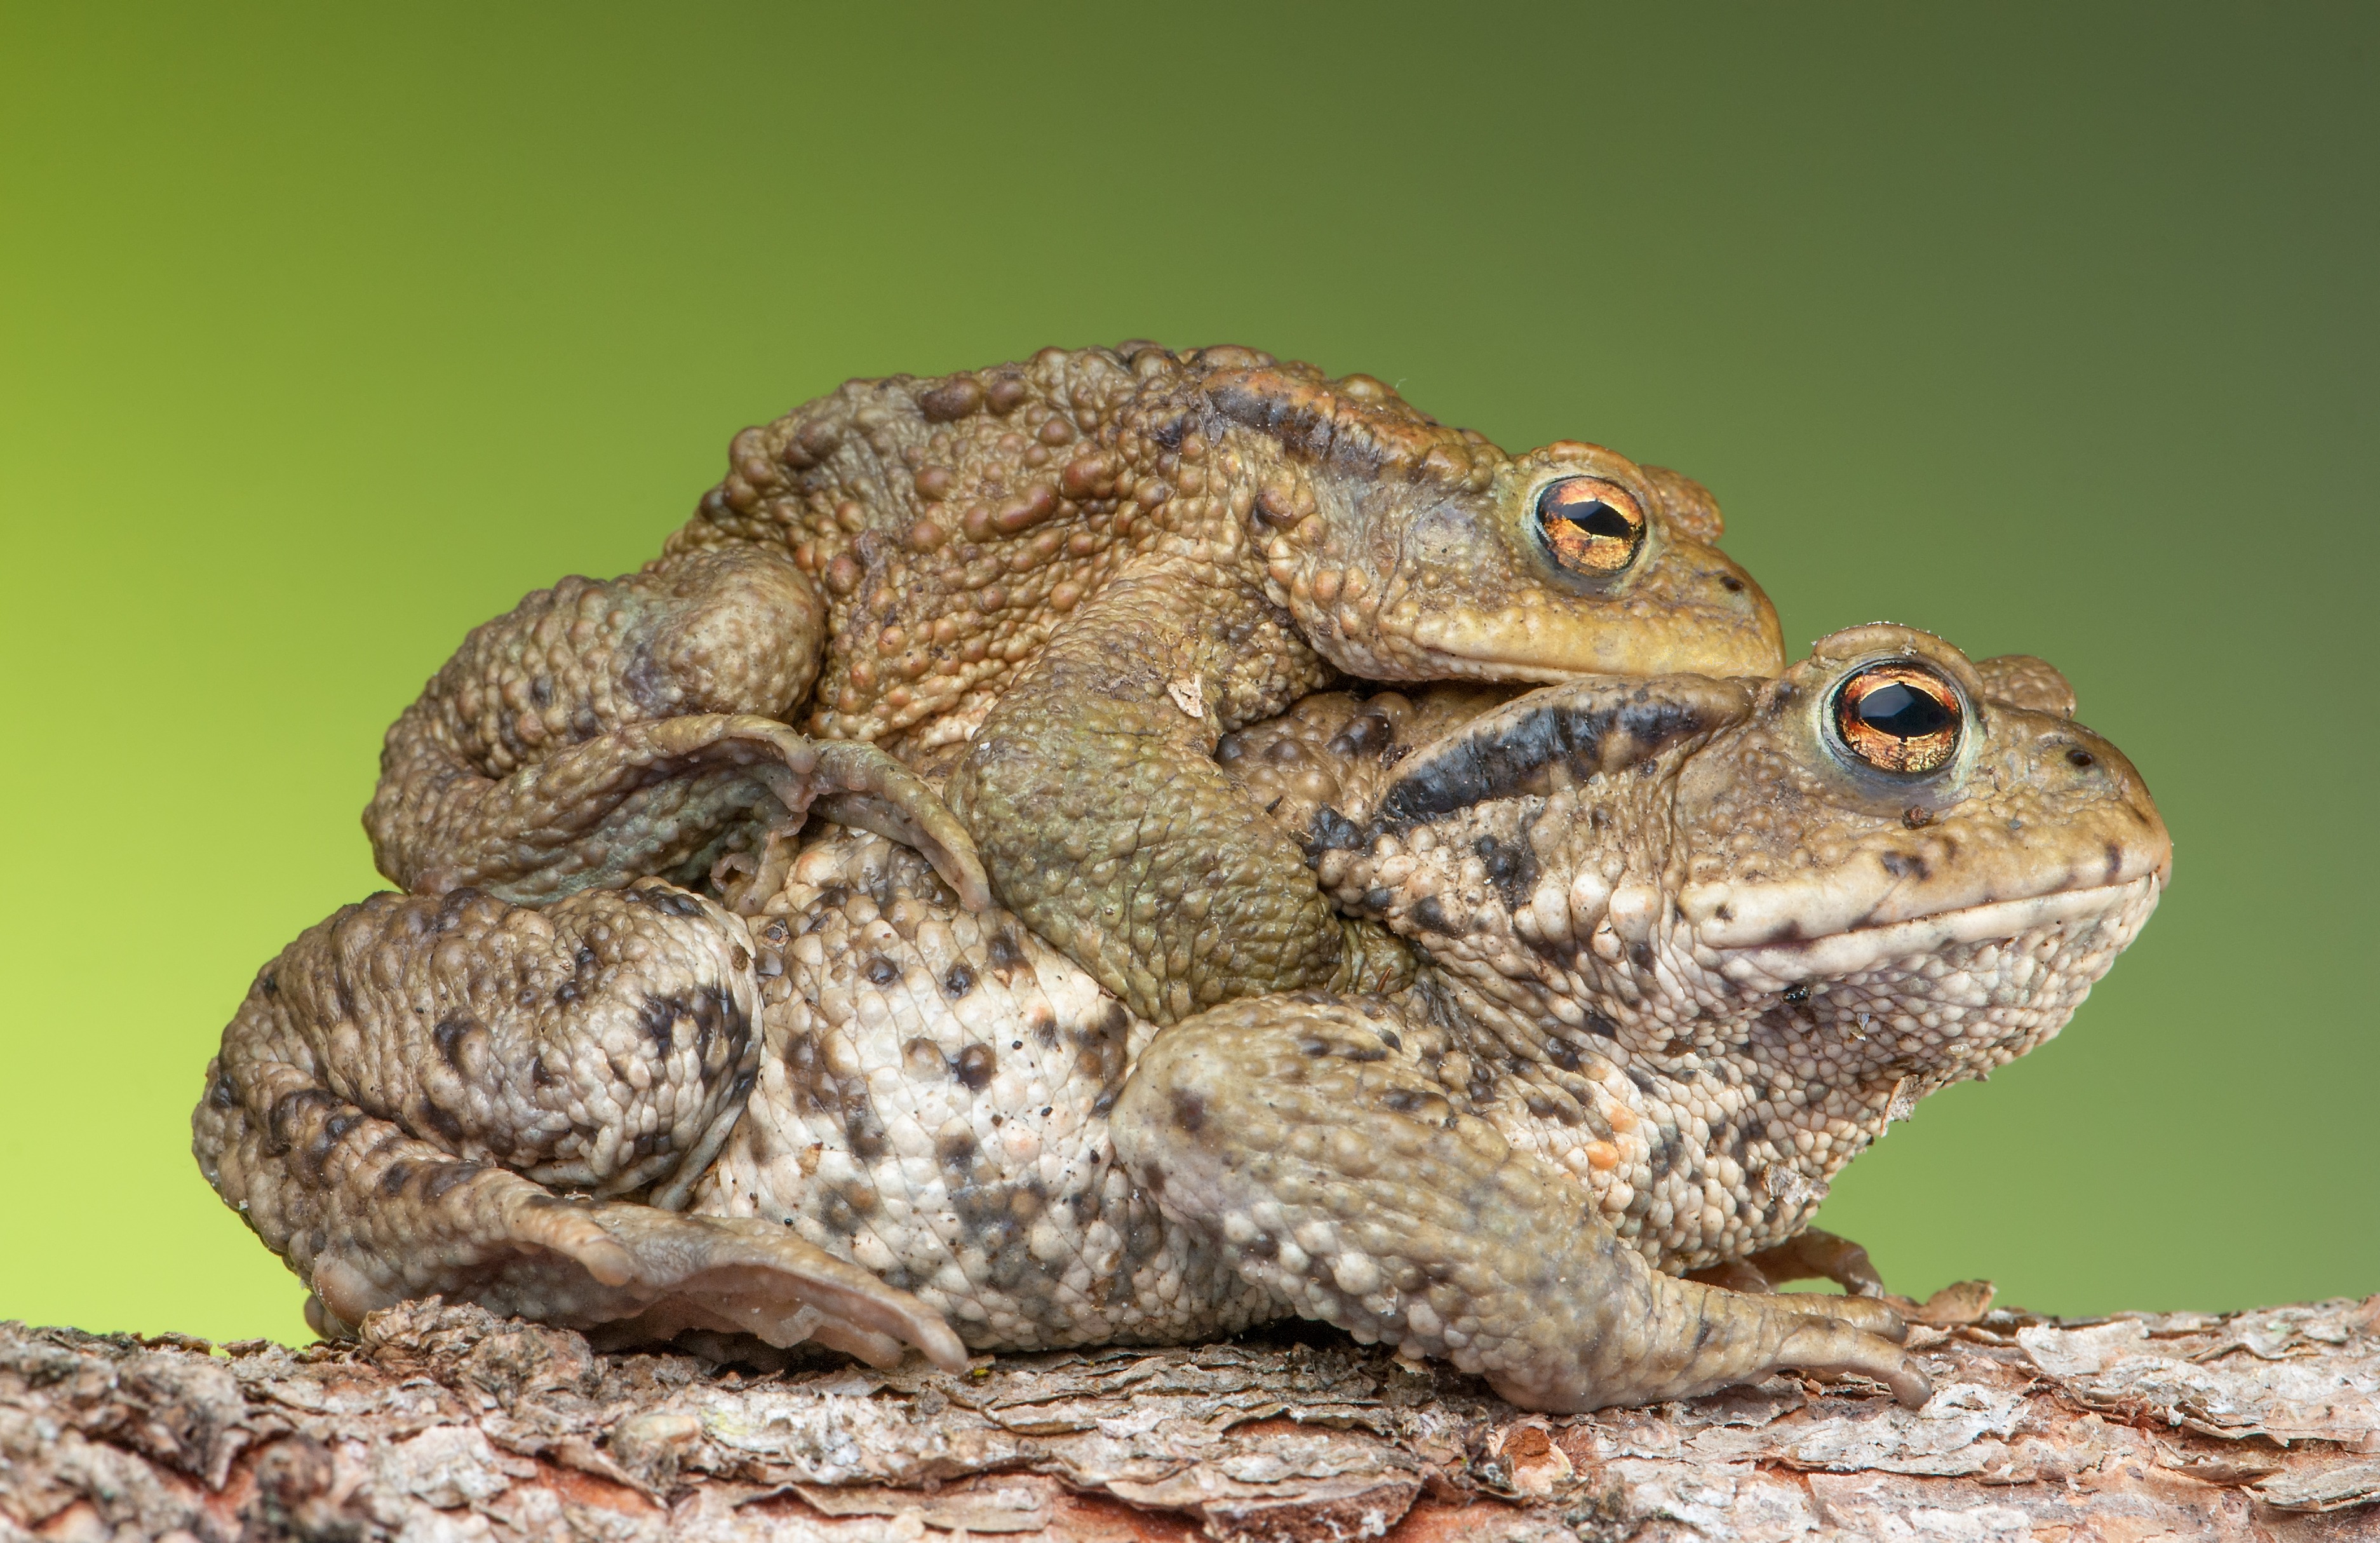
transport, wildlife, couple, two, frog, toad, reptile, amphibian, fauna, close up, lift, vertebrate, pair, organism, piggyback, take with you, pairing, by hitch hiking, bullfrog, ranidae, bufonidae, bufo amplexus